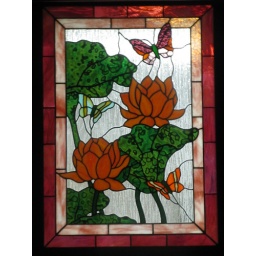
Stain glass window to the kitchen at the abbey in Trappist, Kentucky.